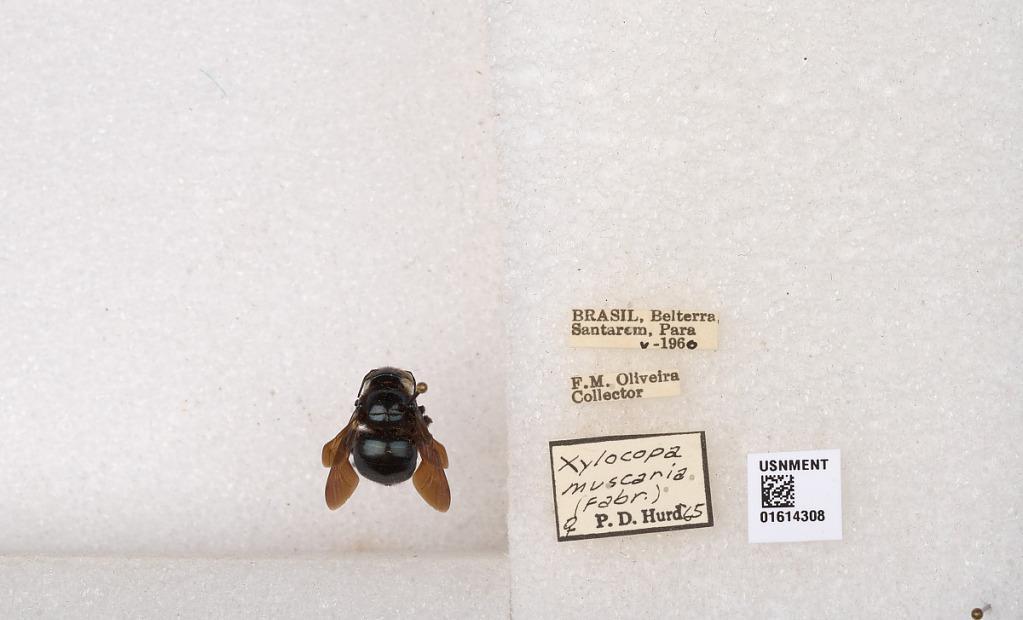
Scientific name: Xylocopa (Schonnherria) muscaria (Fabricius)
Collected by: F. Oliveira
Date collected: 1960-5-1
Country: Brazil
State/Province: Para
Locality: Belterra, Santarem
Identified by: Hurd, P. D.